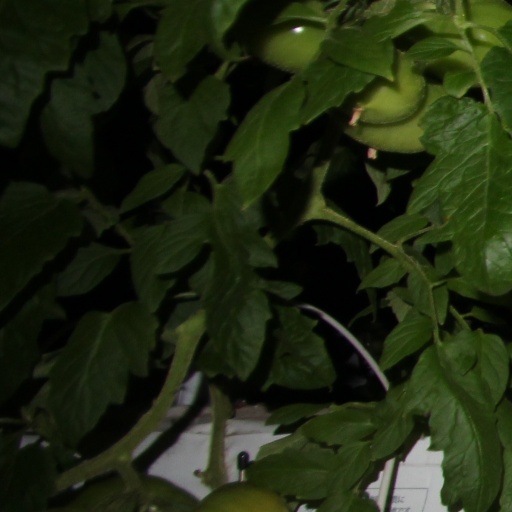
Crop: tomato